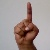
The image shows a hand gesture representing the letter 'D' in Indian Sign Language.